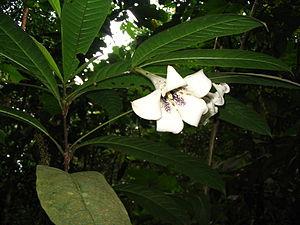
Rothmannia macrophylla - Forest Research Institute Malaysia (FRIM) - Kepong - Selangor - Malaisie
Rothmannia macrophylla est une espèce d'arbuste de la famille des rubiacées de Malaisie
Rothmannia est un genre végétal de la famille des rubiacées comptant environ 40 espèces réparties en Afrique tropicale, Asie tropicale et aux Seychelles.